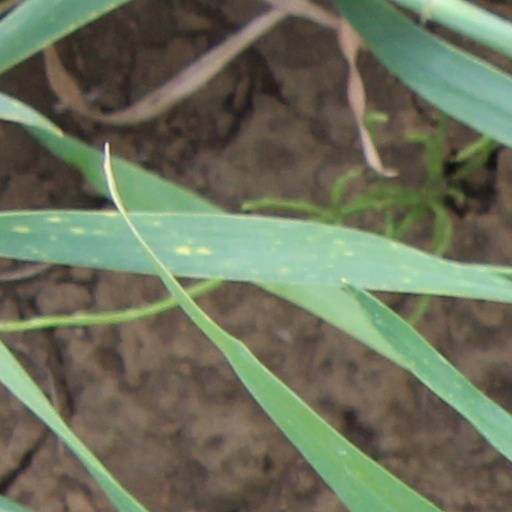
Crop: wheat